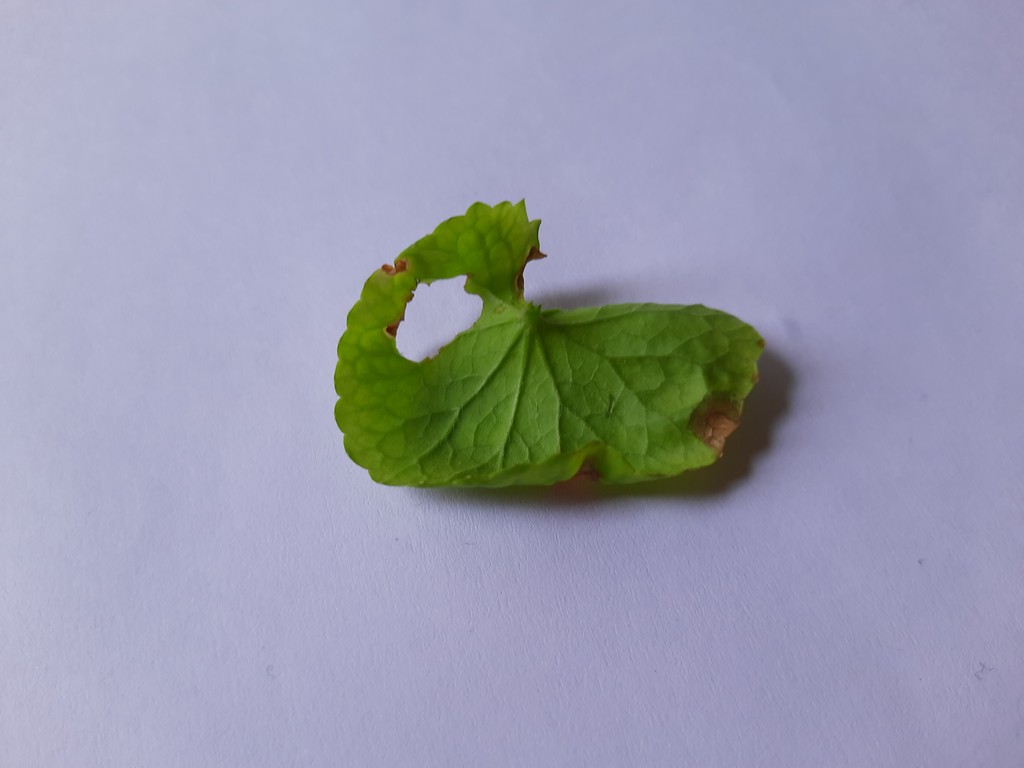
Label: Unhealthy